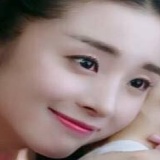
diễn viên Hồ Băng Khanh